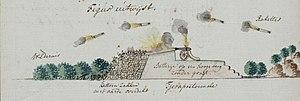
Les fusées de Mysore sont une arme militaire indienne du XVIIIᵉ siècle. Elles sont les premières roquettes à enveloppe de fer utilisées à des fins militaires. L'armée mysoréenne, sous le commandemant de Hyder Ali et de son fils Tipu Sultan, a utilisé efficacement ces roquettes contre la British East India Company dans les années 1780 et 1790. Les conflits entre Mysore et la compagnie ont exposé les Britanniques à cette technologie, qui a ensuite été utilisée pour développer la fusée européenne avec la mise au point de la fusée Congreve en 1805.